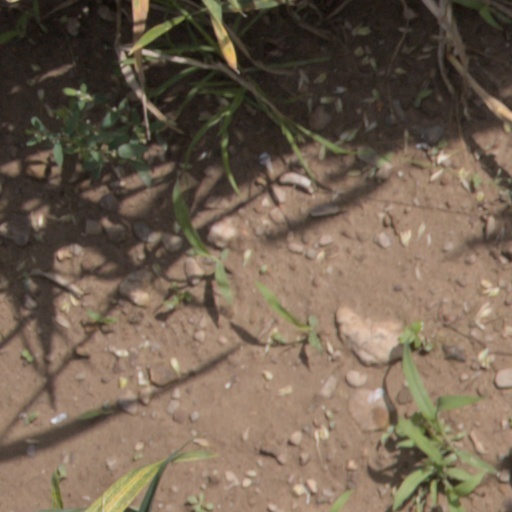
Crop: wheat